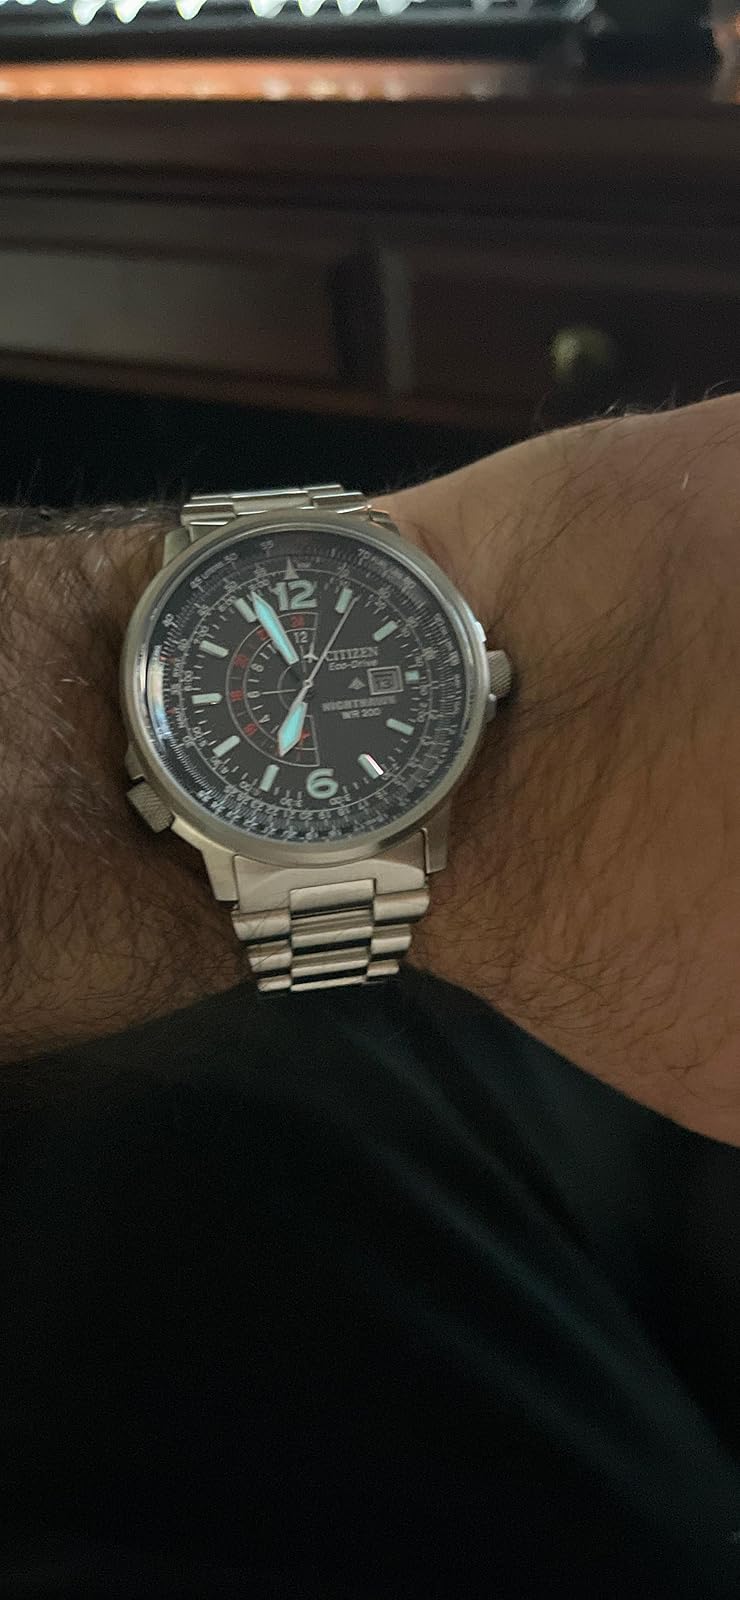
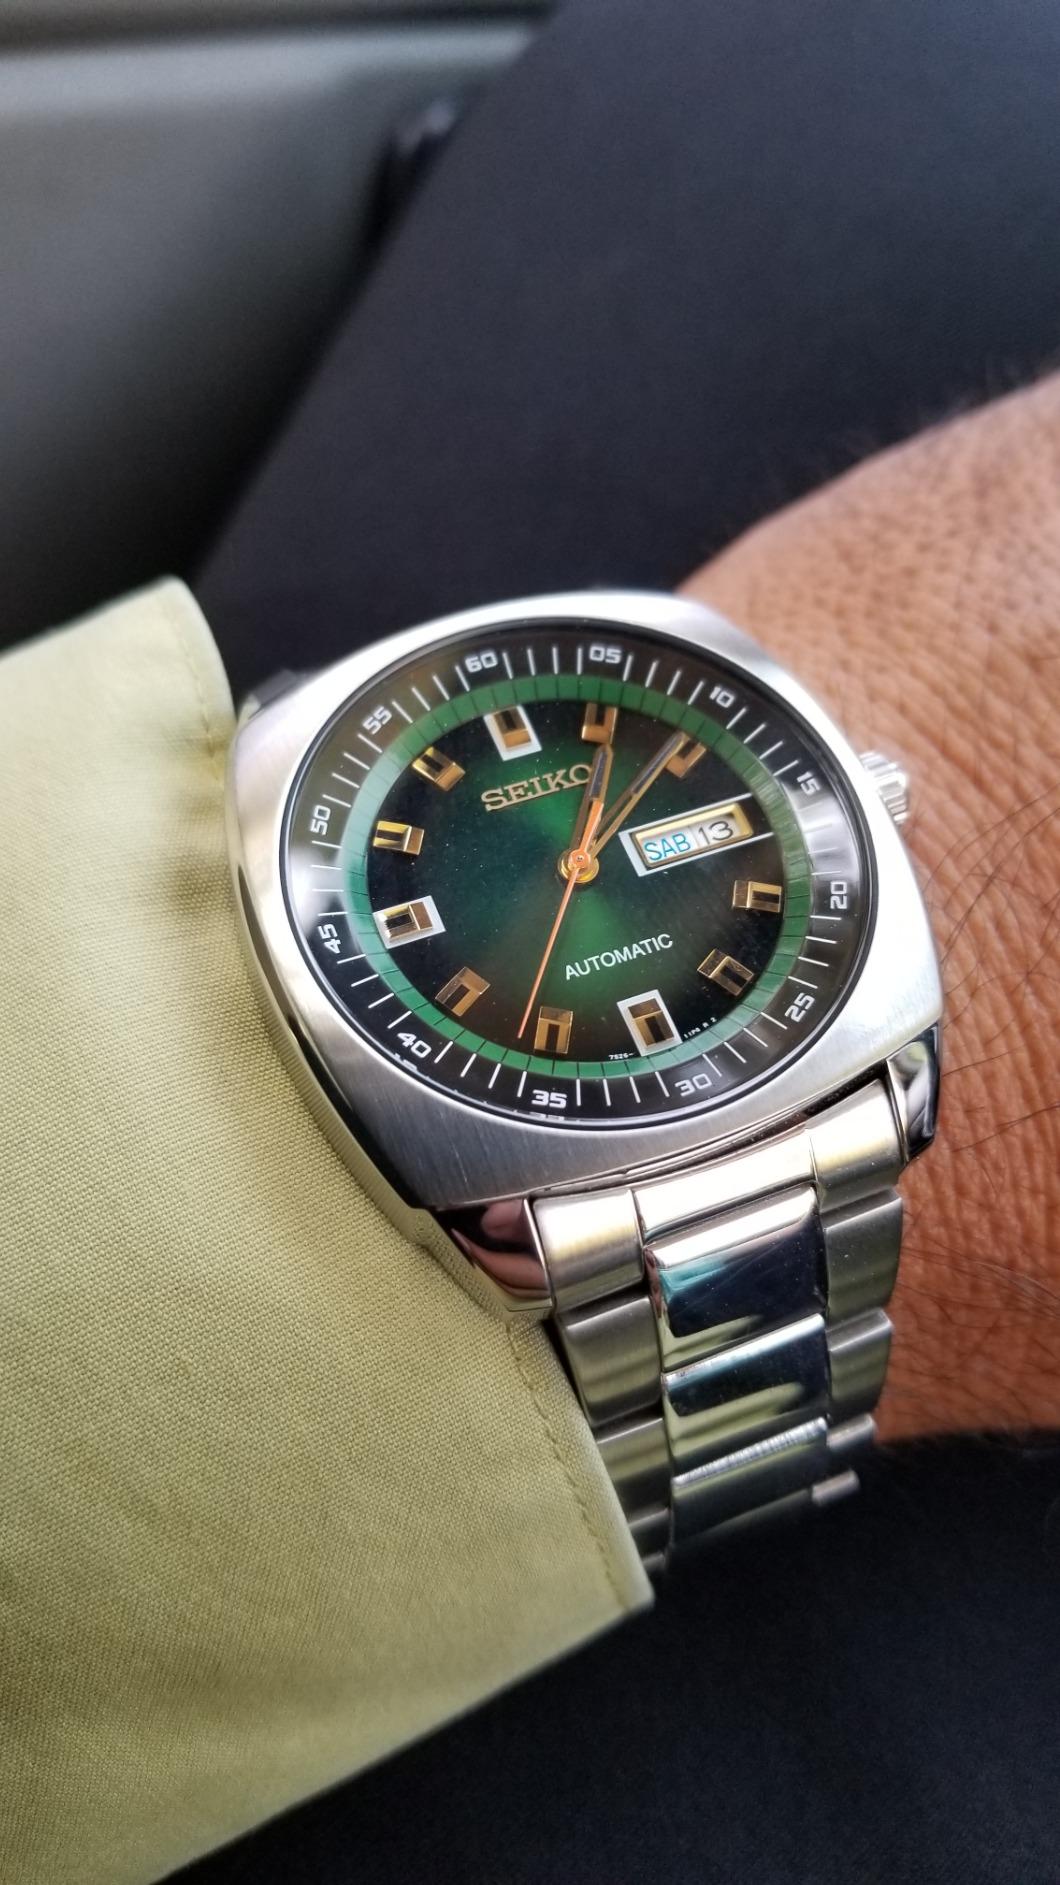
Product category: accessories_watch
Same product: no